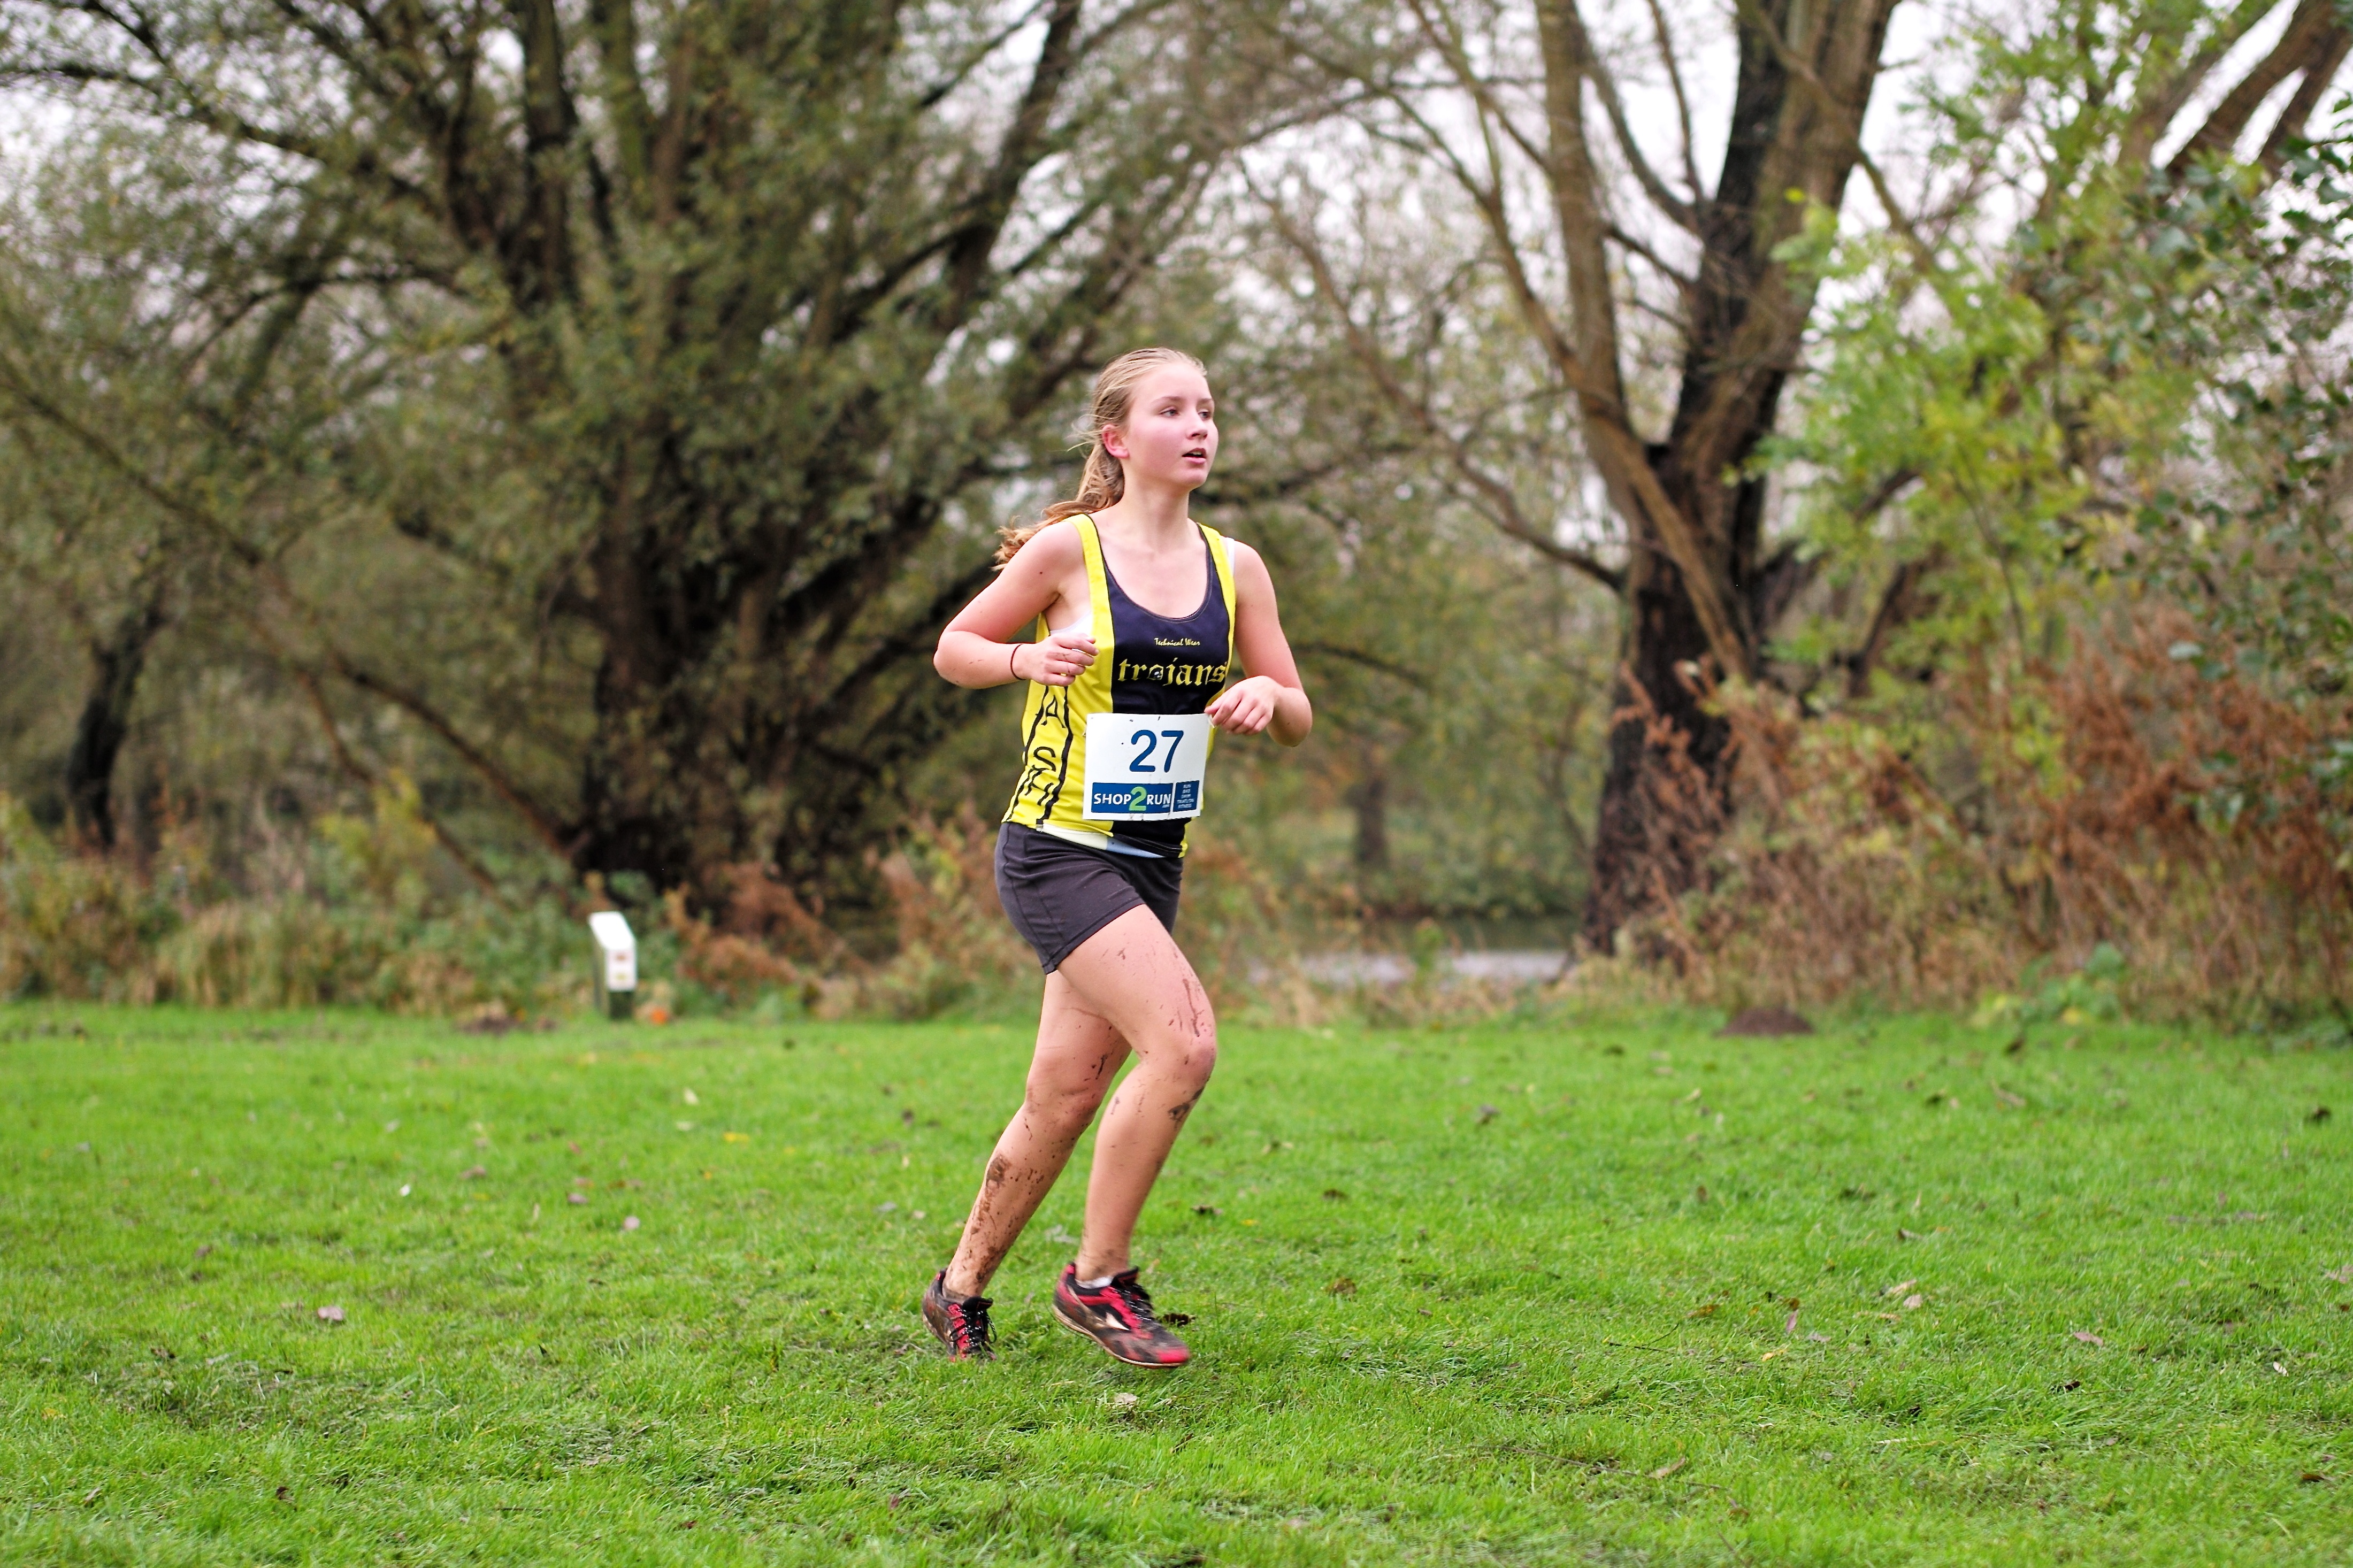
person, trail, running, recreation, jogging, race, sports, endurance, athletics, physical exercise, outdoor recreation, human action, individual sports, endurance sports, ultramarathon, duathlon, cross country running, cross country cycling